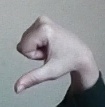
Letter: waw